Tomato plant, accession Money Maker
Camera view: bottom (45 deg); turntable rotation: 210 degrees
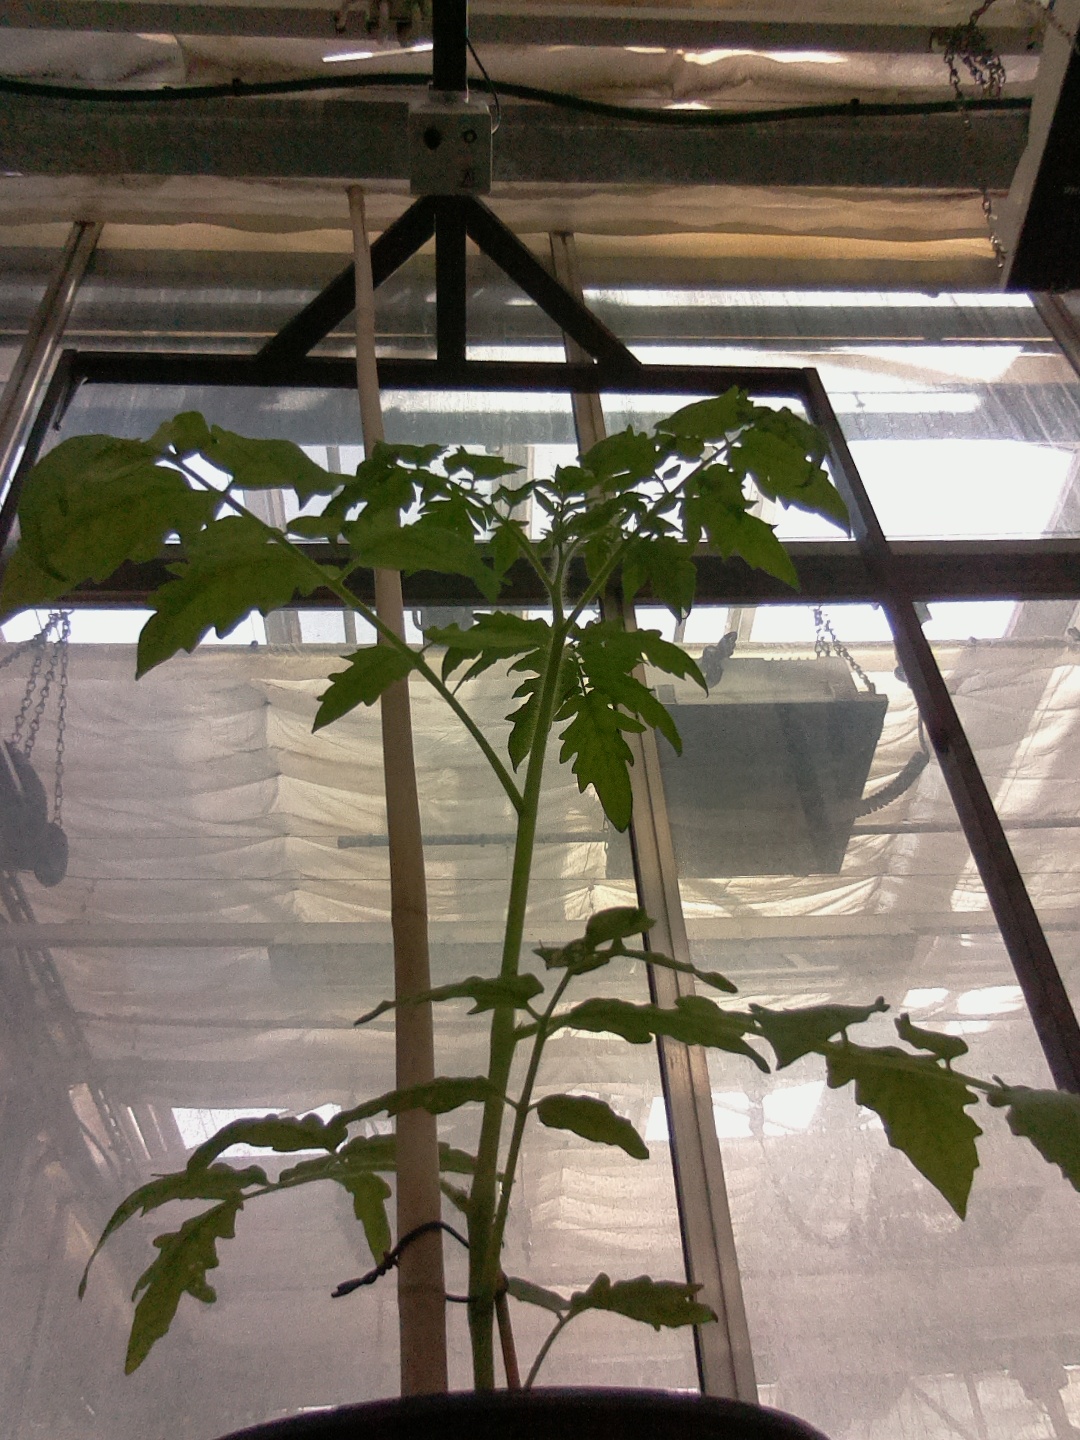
BBCH growth stage 14: 8 of true leaves visible